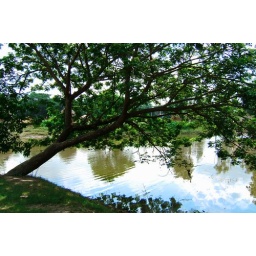
A tree by a lake in the village.